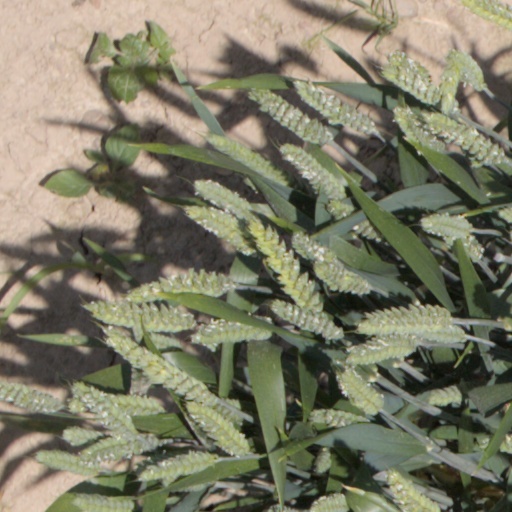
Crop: wheat